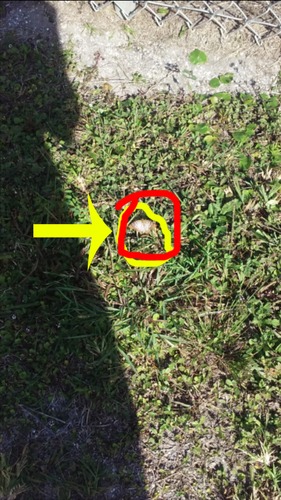
Scientific name: Anartia jatrophae
Common name: White peacock
Family: Nymphalidae
Order: Lepidoptera
Pollinator type: Primary pollinator
Habitat: Gardens, parks, and open areas
Geographic range: Southern United States to Argentina
Conservation status: Least Concern